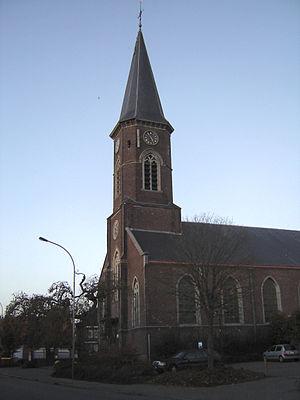
Ingooigem, Ingoyghem en français, est une section de la commune belge d'Anzegem, en province de Flandre-Occidentale.